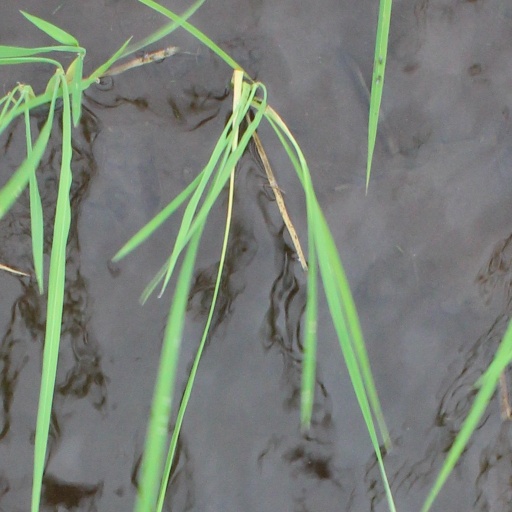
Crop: rice